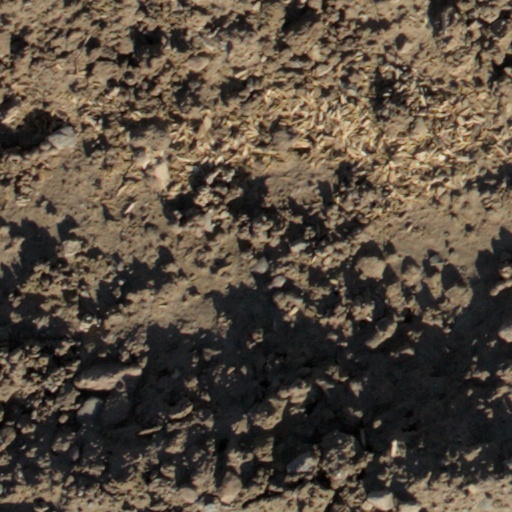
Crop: wheat